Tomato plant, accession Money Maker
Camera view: horizontal (90 deg, fisheye); turntable rotation: 60 degrees
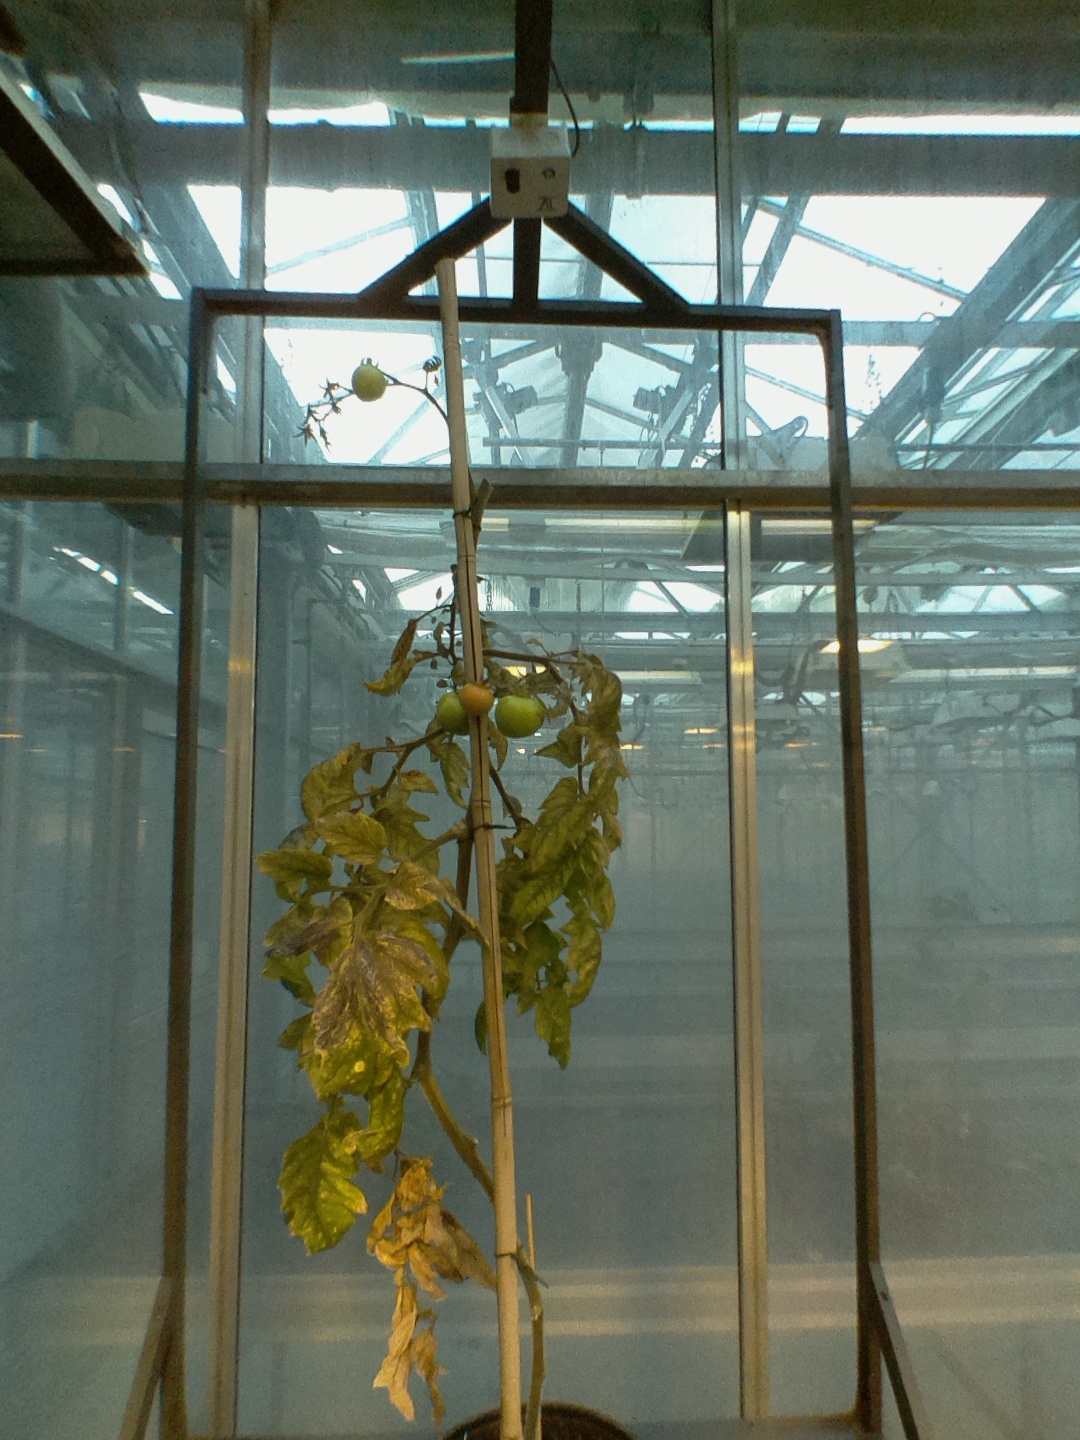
BBCH growth stage 80: fruits start showing typical ripe color (orange -> red)